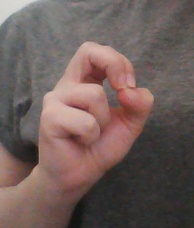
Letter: gaaf